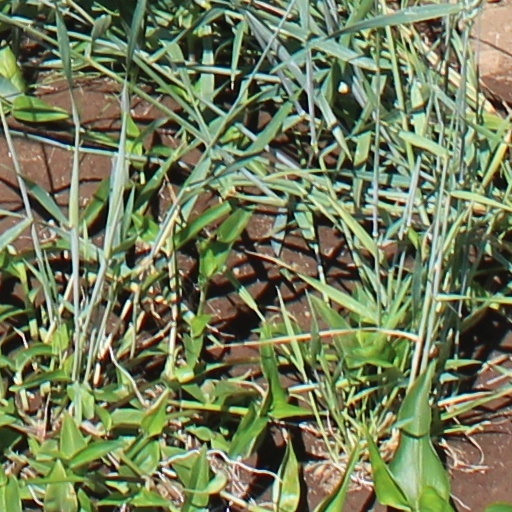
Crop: wheat